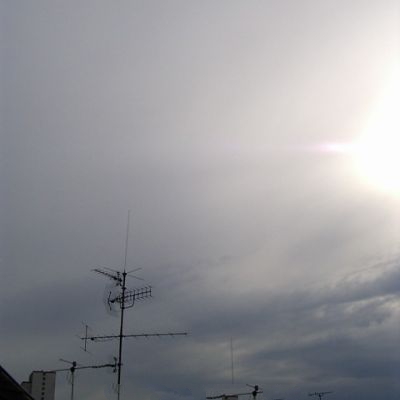
Cloud type: Cirrostratus (Cs)